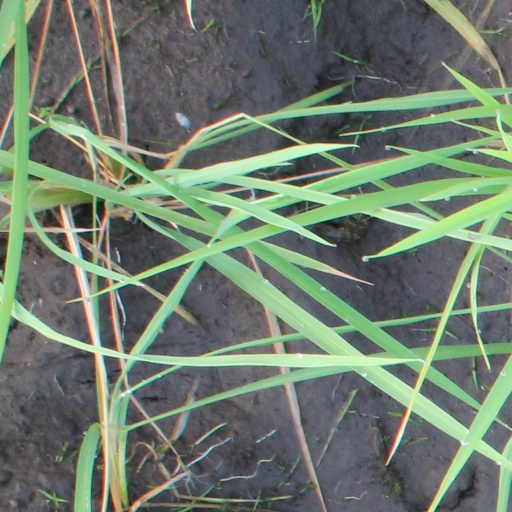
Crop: rice